Kleiner Feldberg

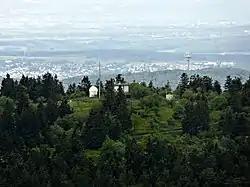
The observatory

In 1913, a meteorological and geophysical observatory was built there by German meteorologist Franz Linke. In 1988 an astronomical observatory was built on the mountain's top.